Social stigma of obesity

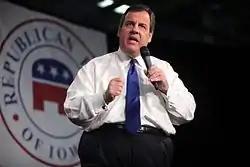
New Jersey Governor Chris Christie is a politician who was subjected to weight-related discrimination during his political career.

A study by Michigan State University researchers shows evidence that overweight political candidates tend to receive fewer votes than their thinner opponents. The researchers analyzed data from the 2008 and 2012 U.S. Senate elections. Using a previously established scientific method, research assistants determined from color photos whether the candidates in 126 primary and general elections were of normal weight, overweight, or obese.